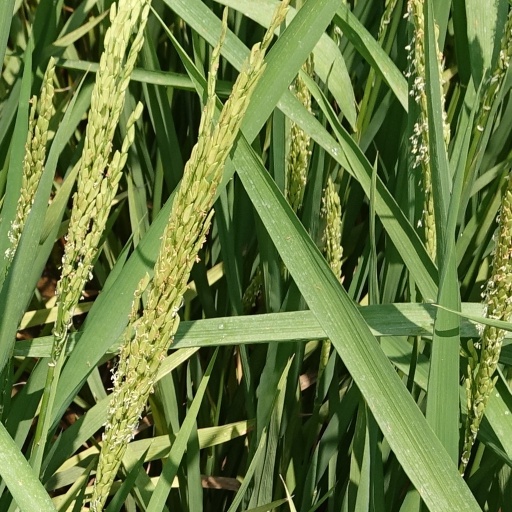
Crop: rice